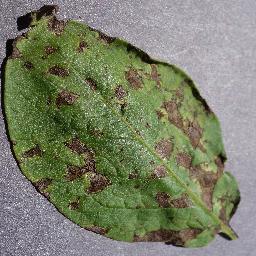
Etiqueta: Tizon_Temprano